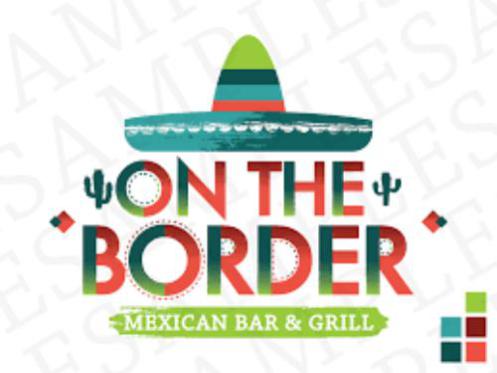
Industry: Food